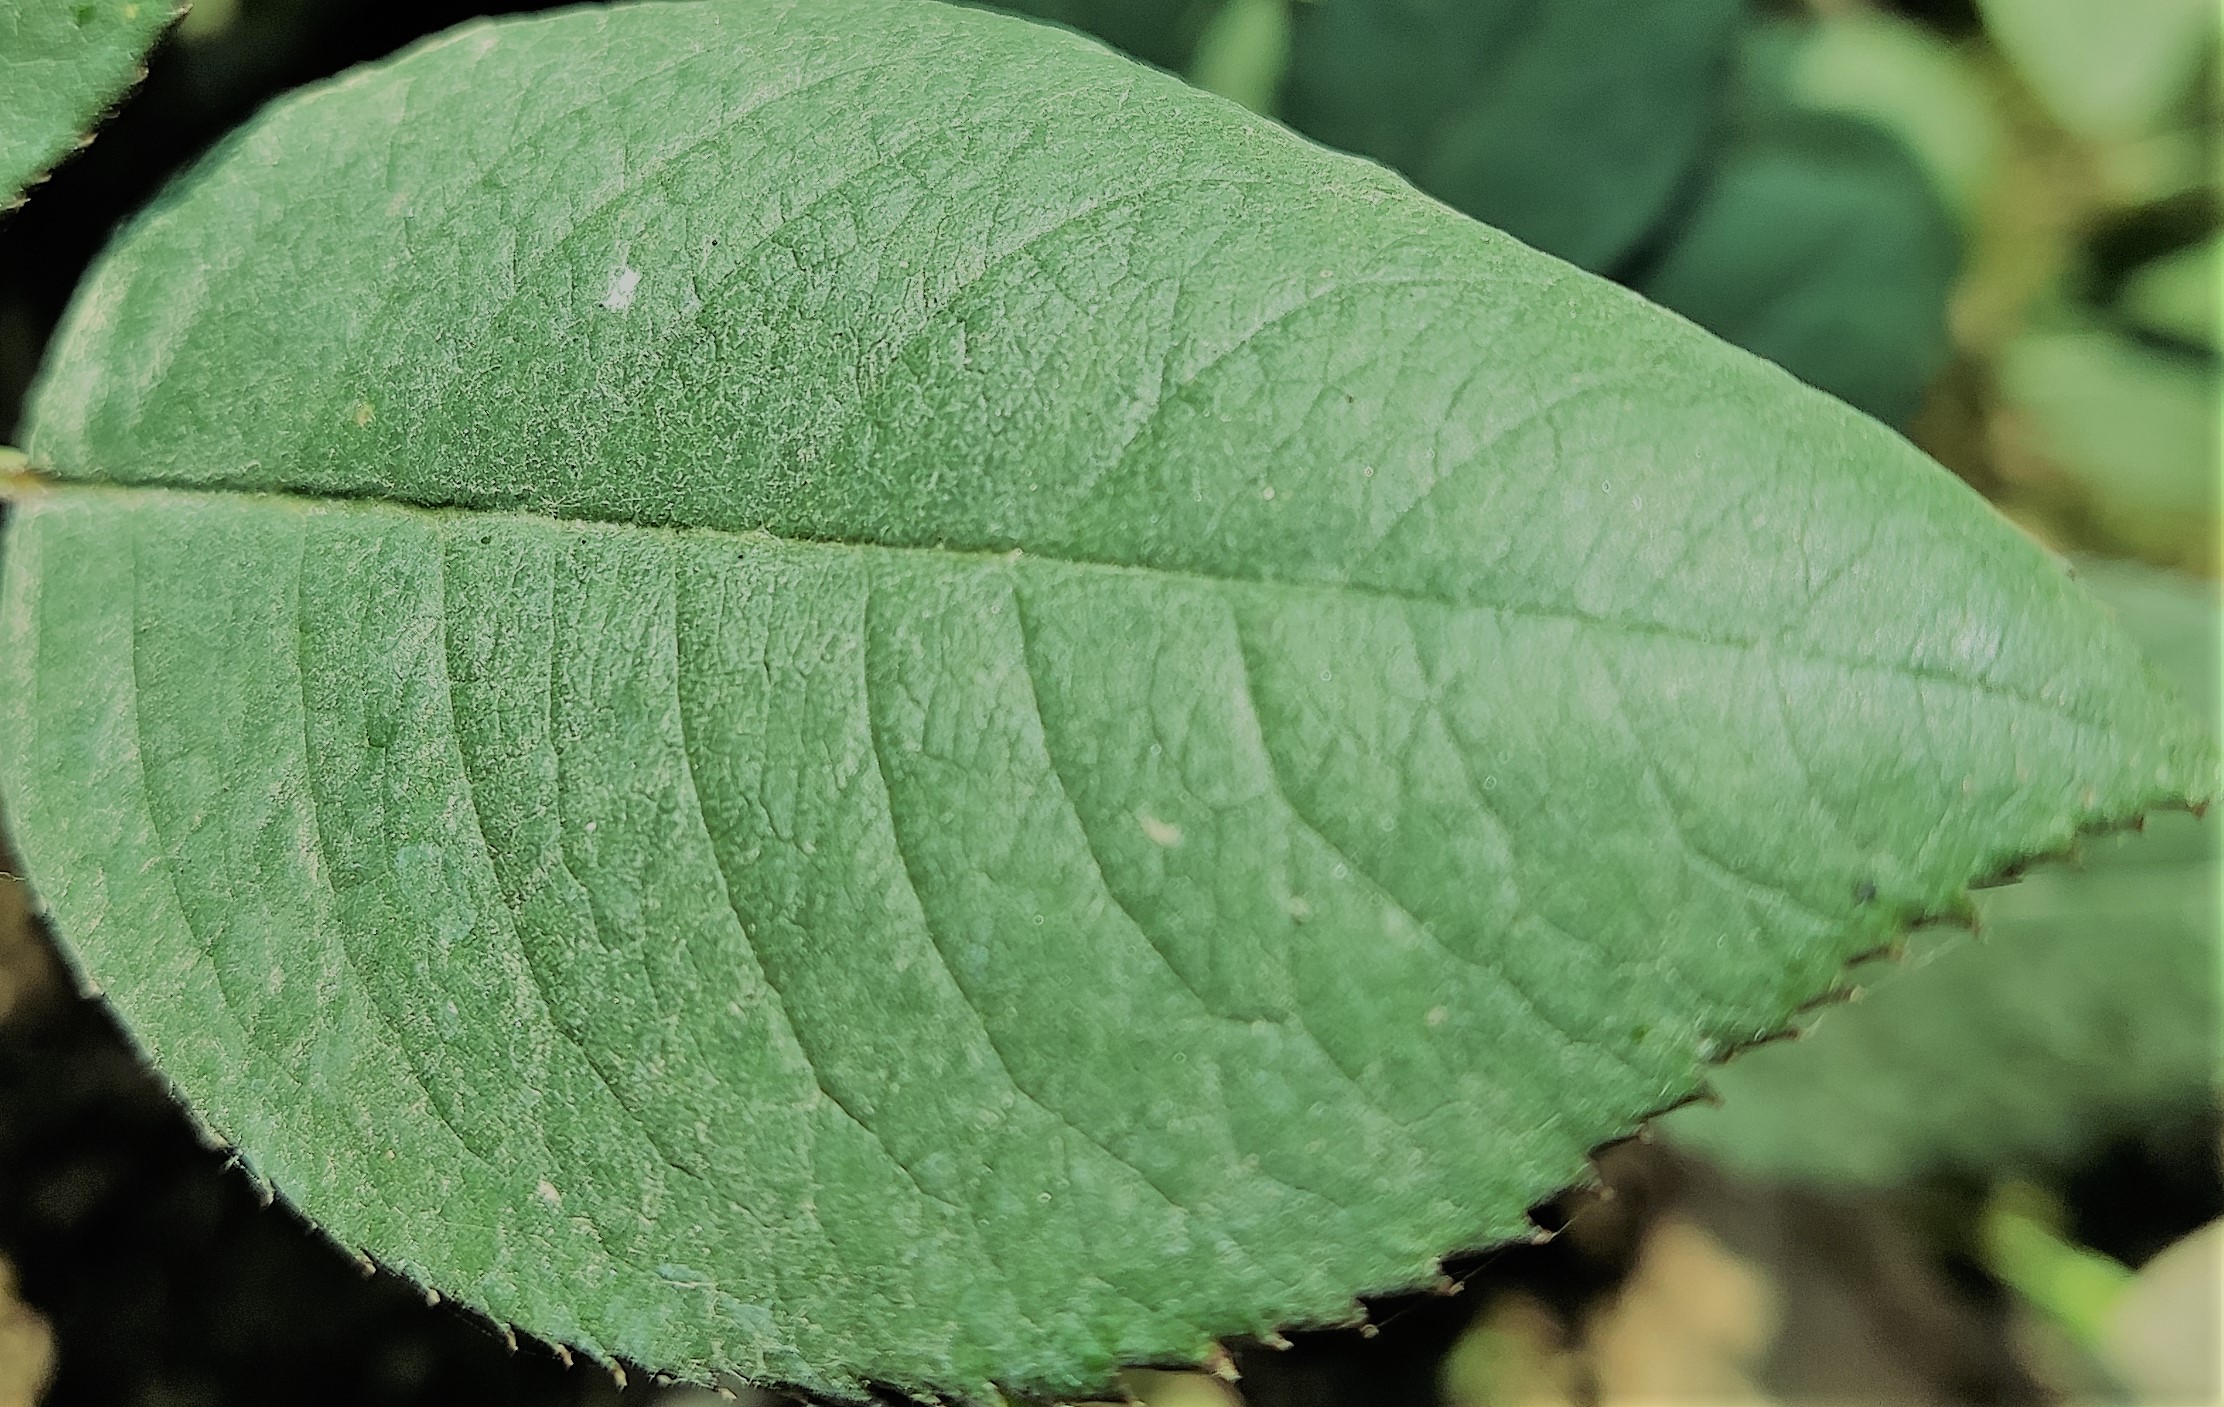
Label: Fresh Leaf